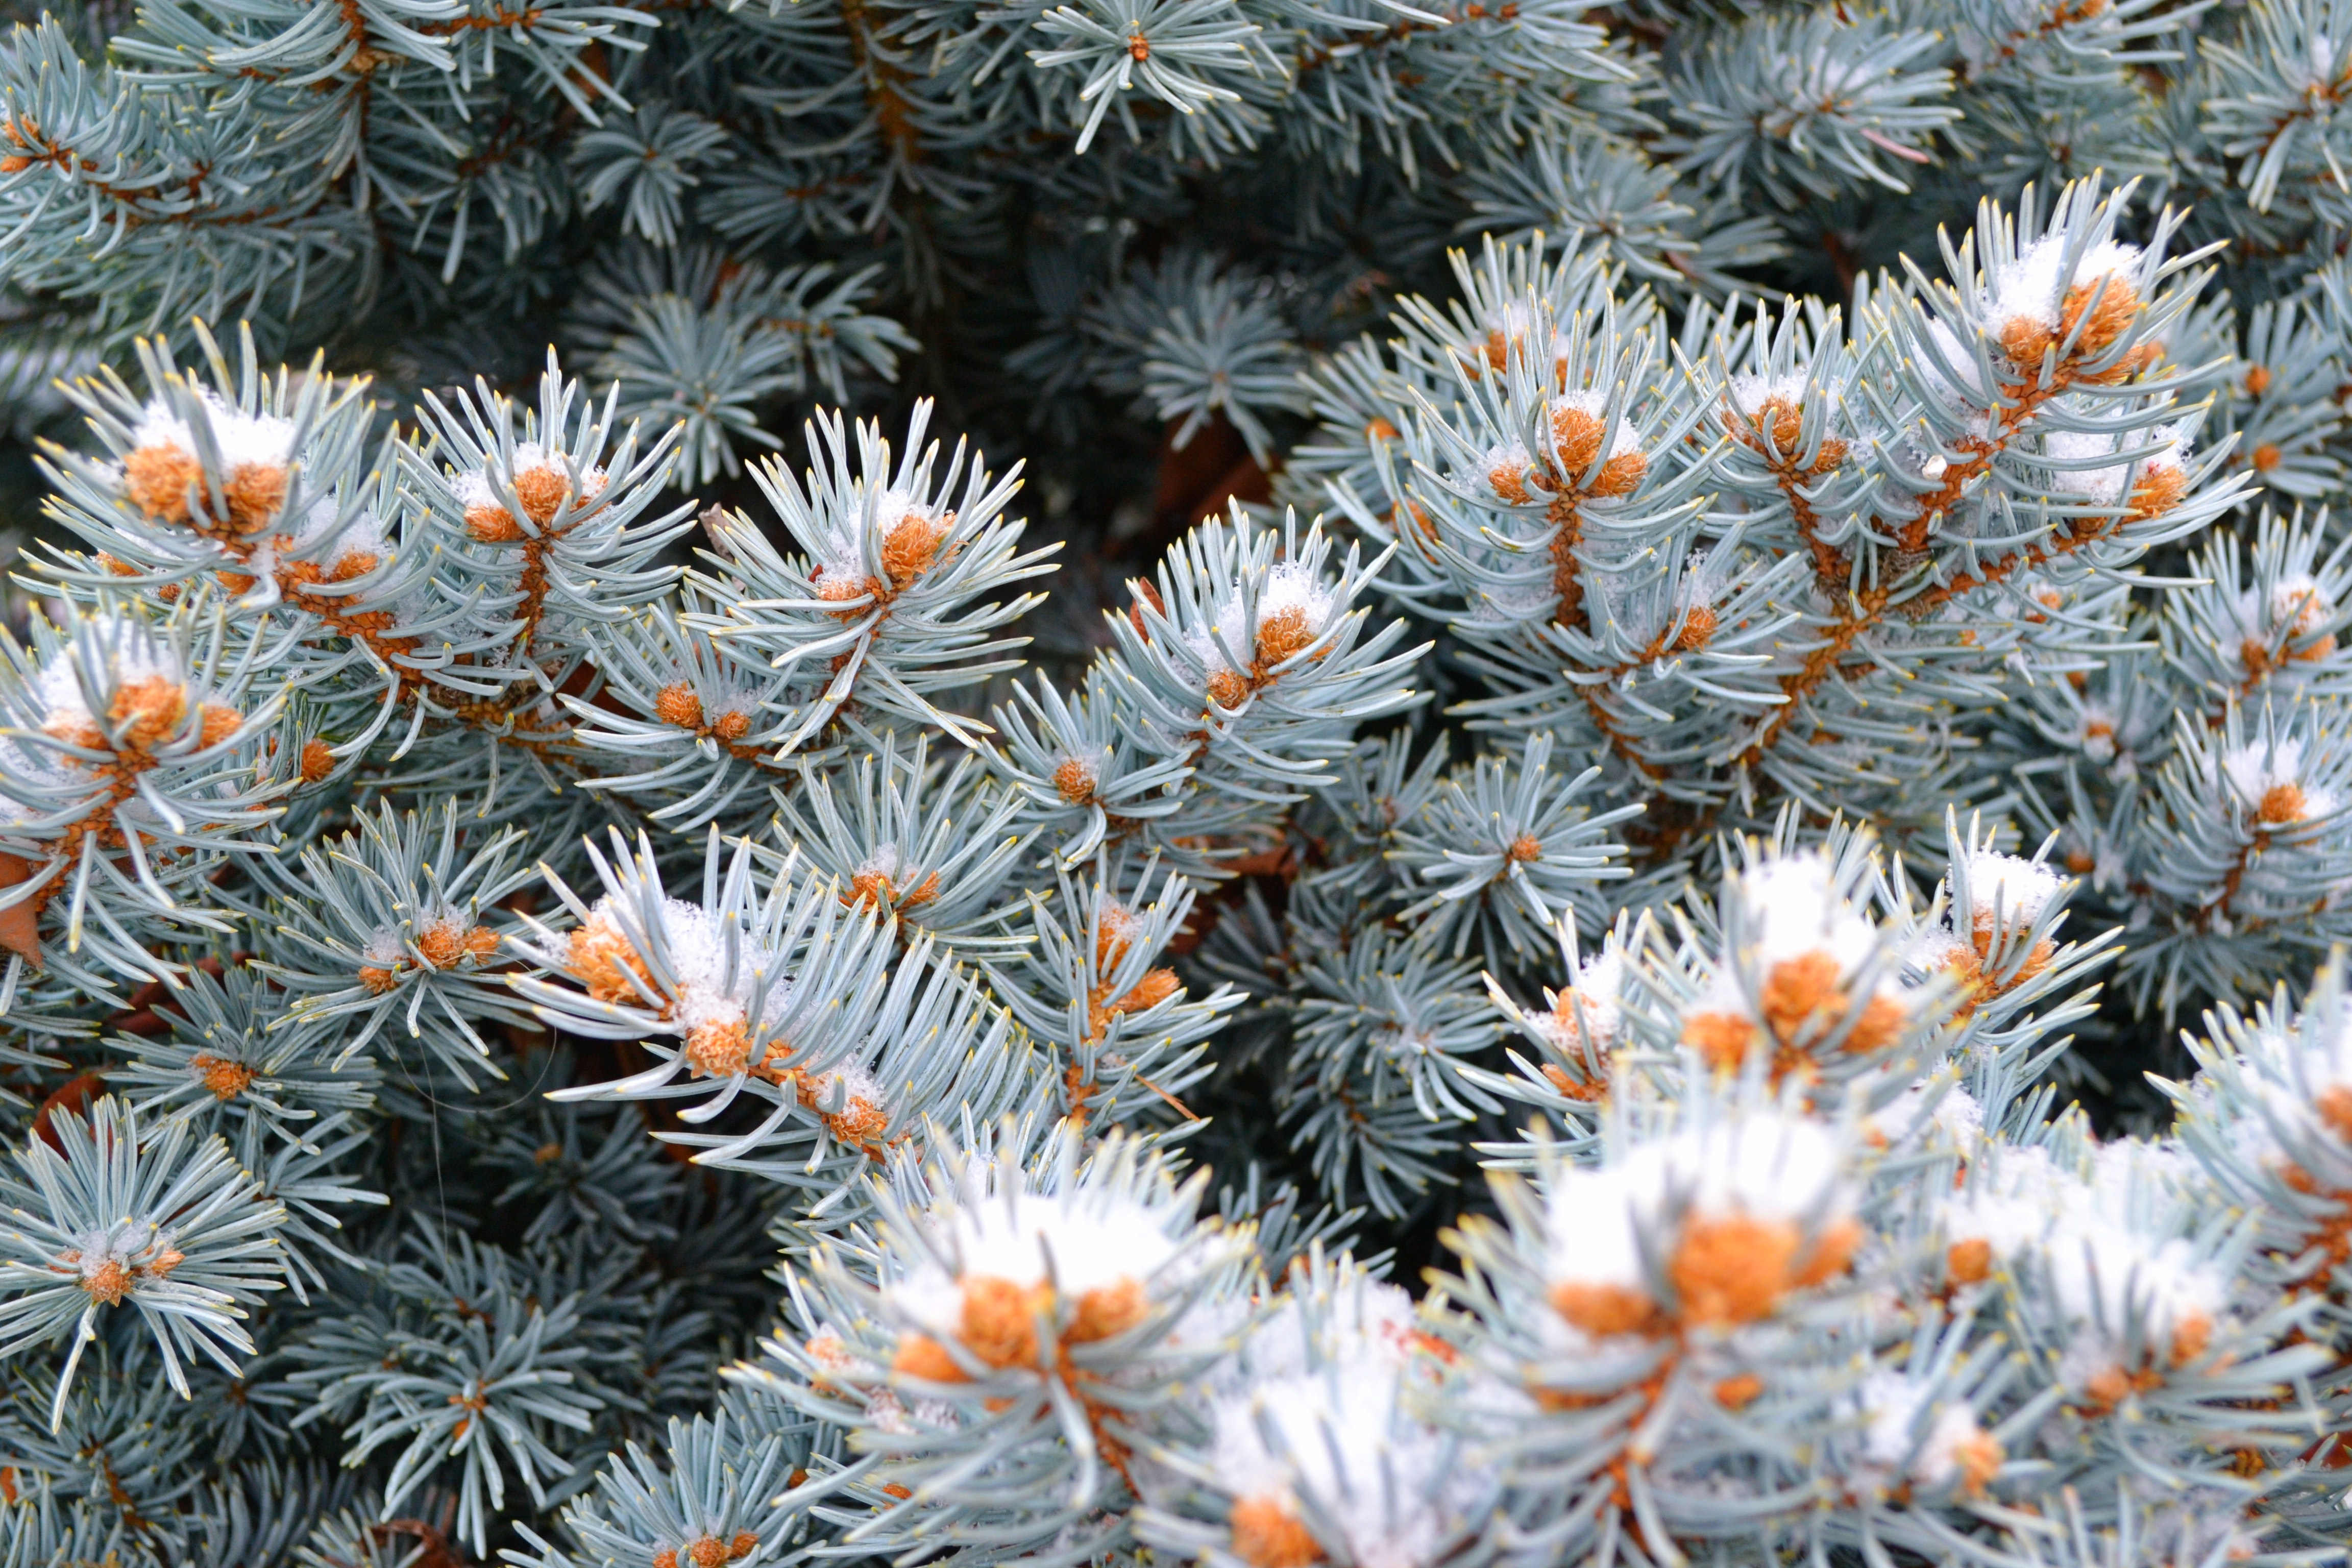
Columbian spruce, balsam fir, Colorado spruce, shortleaf black spruce, plant, tree, flower, sitka spruce, silvertip fir, woody plant, American larch, organism, pine family, branch, spruce, conifer, freezing, oregon pine, lodgepole pine, fir, arizona cypress, juniper, pine, winter